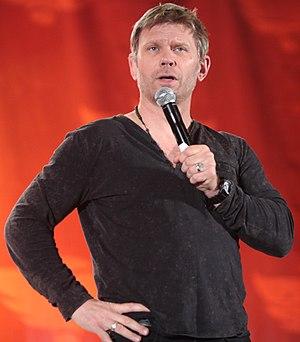
Mark Pellegrino est un acteur américain né le 9 avril 1965 à Los Angeles.
13 Reasons Why, ou Treize Raisons au Québec, est une série télévisée américaine développée par Brian Yorkey d'après le roman Treize raisons de Jay Asher et diffusée du 31 mars 2017 au 5 juin 2020 dans le monde entier sur Netflix.